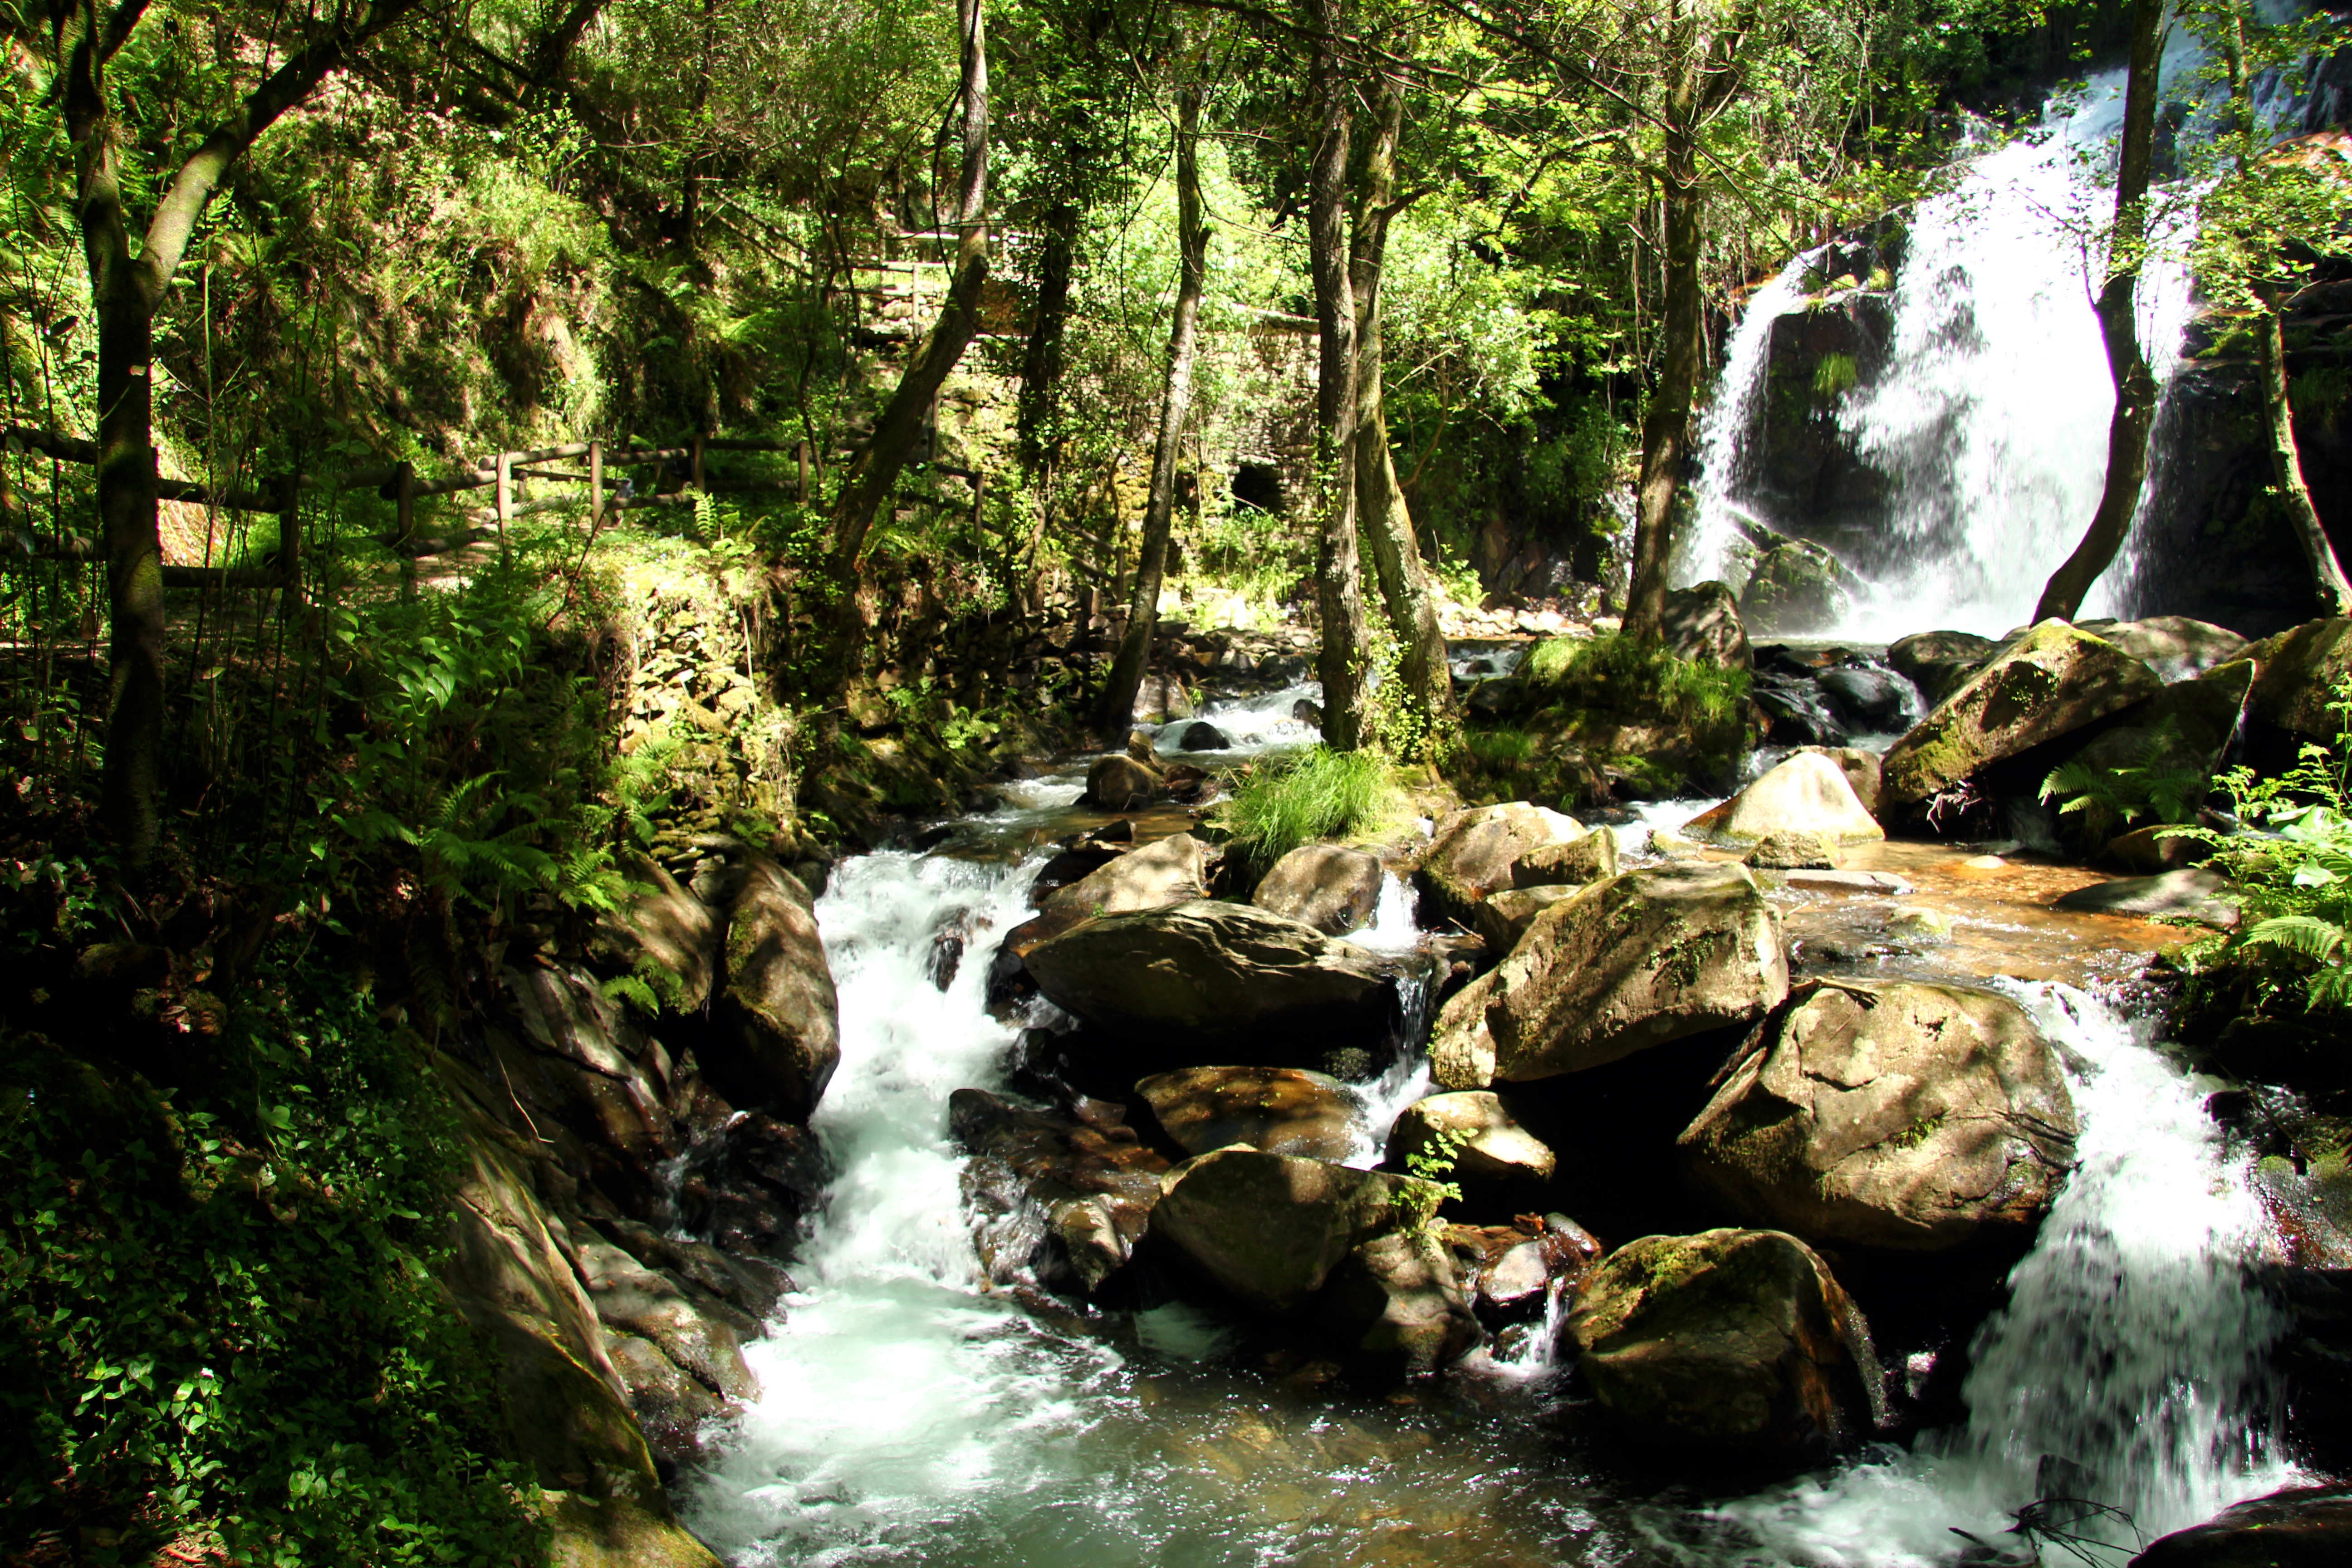
forest, waterfall, creek, wilderness, river, stream, cascade, jungle, rapid, long exposure, body of water, rainforest, woodland, habitat, water feature, watercourse, sever, old growth forest, natural environment, cabreia, vouga